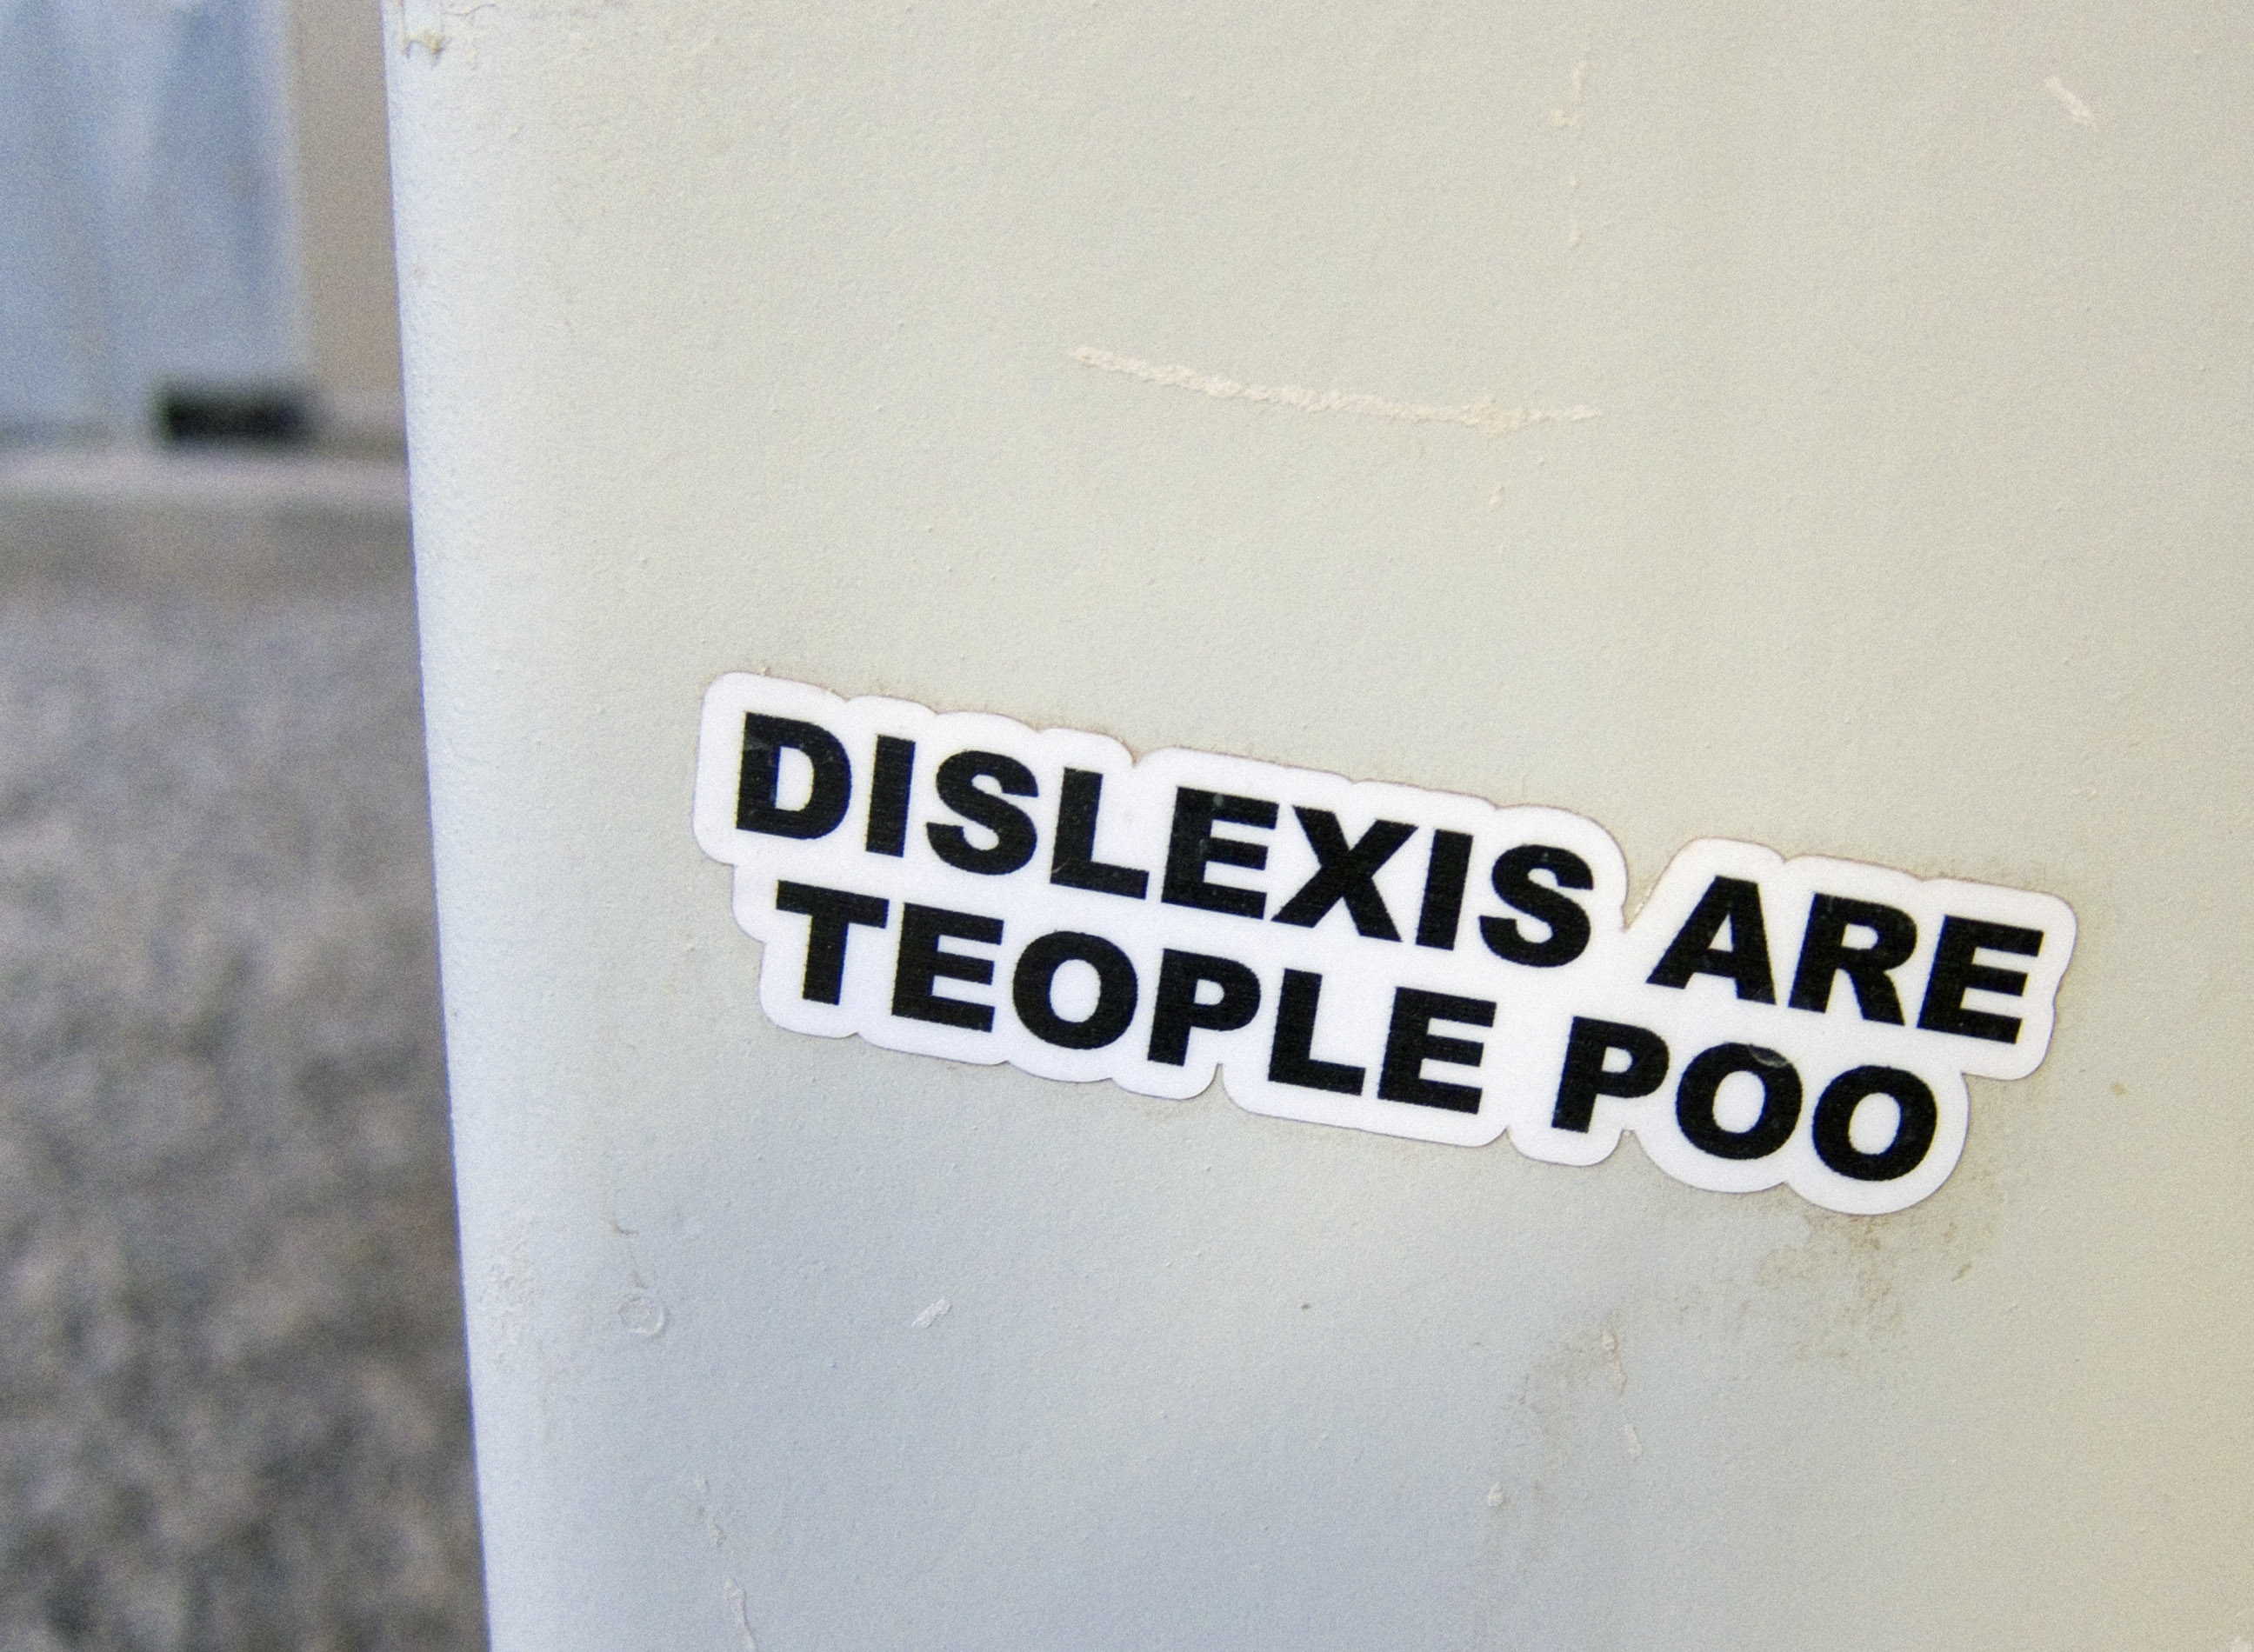
number, sign, label, brand, font, text